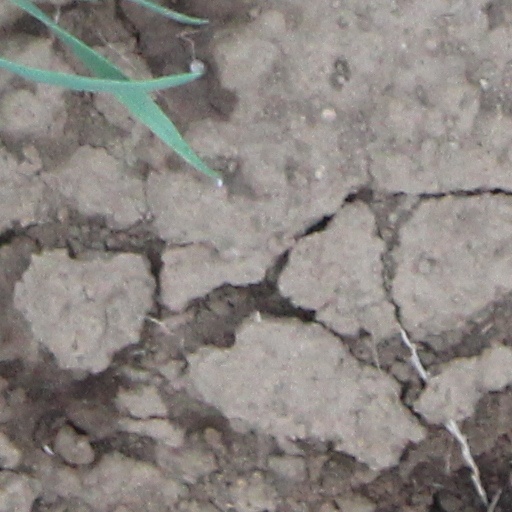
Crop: wheat